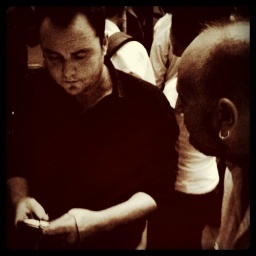
Addy-J in the red house